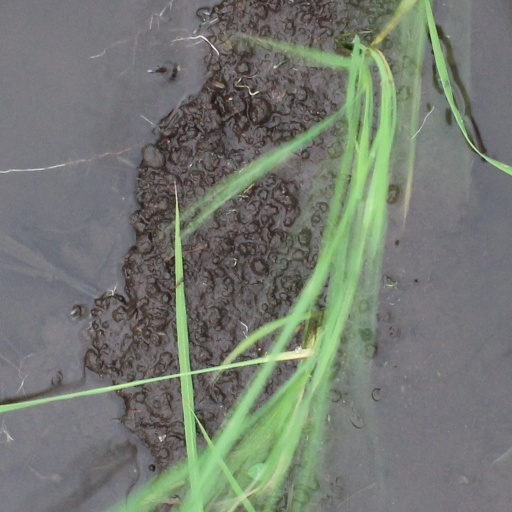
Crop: rice